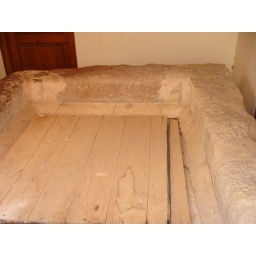
Moses is said to have drawn water for himself at this very spot within the walls of the monastary